Peralta (Mesoamerican site)

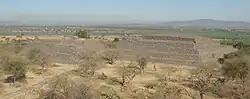
Double Structure, viewed from the main Structure

Not too long ago, the Bajio Region and a good part of the Mexican central plateau were considered of little archaeological interest. Little was known of native regional societies, beyond the historical data describing an almost uninhabited area two centuries before the conquest.